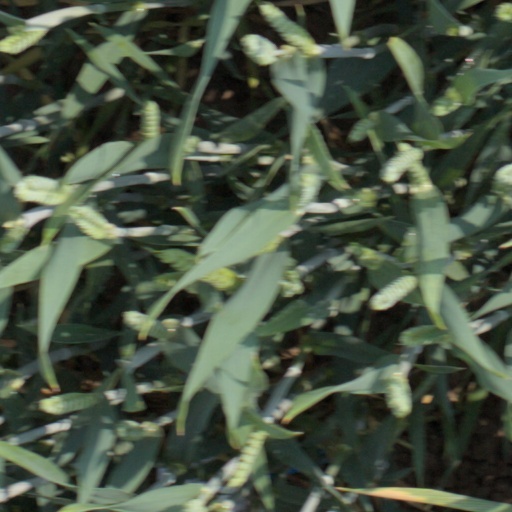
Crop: wheat